OAO 1657-415

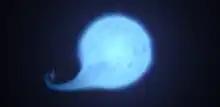
An artist's depiction of OAO 1657-415.

OAO 1657-415's donor star is a very evolved star, clearly more evolved than typical OB supergiant or main sequence HMXB donor stars. This is apparent because OAO 1657-415's atmosphere is severely depleted of hydrogen (X = 5%), much like many Wolf–Rayet stars. OAO 1657-415 is only the 4th such HMXB found with such an evolved donor star. The only other similar galactic example is Cygnus X-3, an early WN-type Wolf-Rayet star circled by a compact object, either a neutron star or black hole.